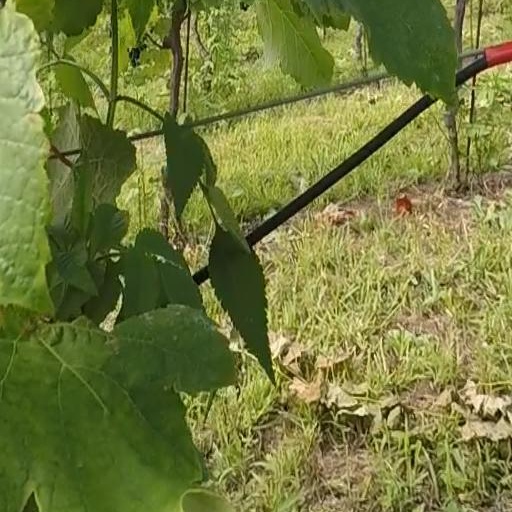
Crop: grape